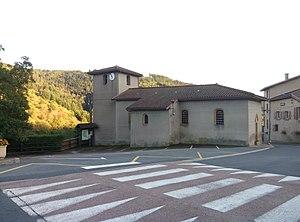
Église de Dième, dans le département du Rhône.
Dième est une commune française, située dans le département du Rhône en région Auvergne-Rhône-Alpes.